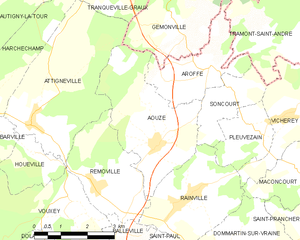
Carte des communes françaises Aouze
Aouze est une commune française située dans le département des Vosges, en région Grand Est.